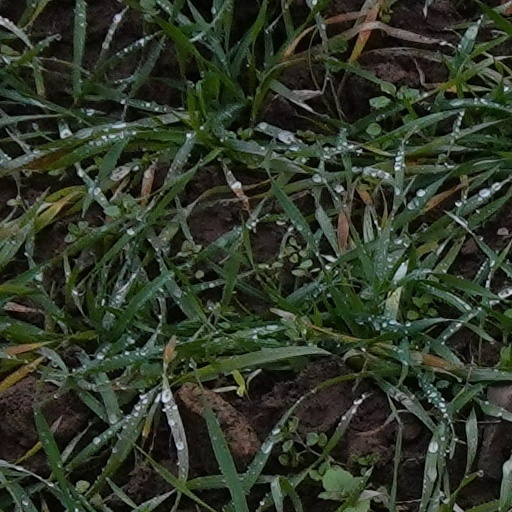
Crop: wheat